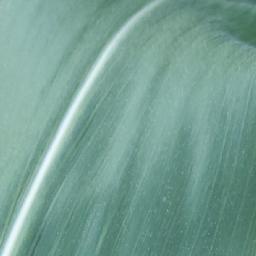
Label: Corn___healthy